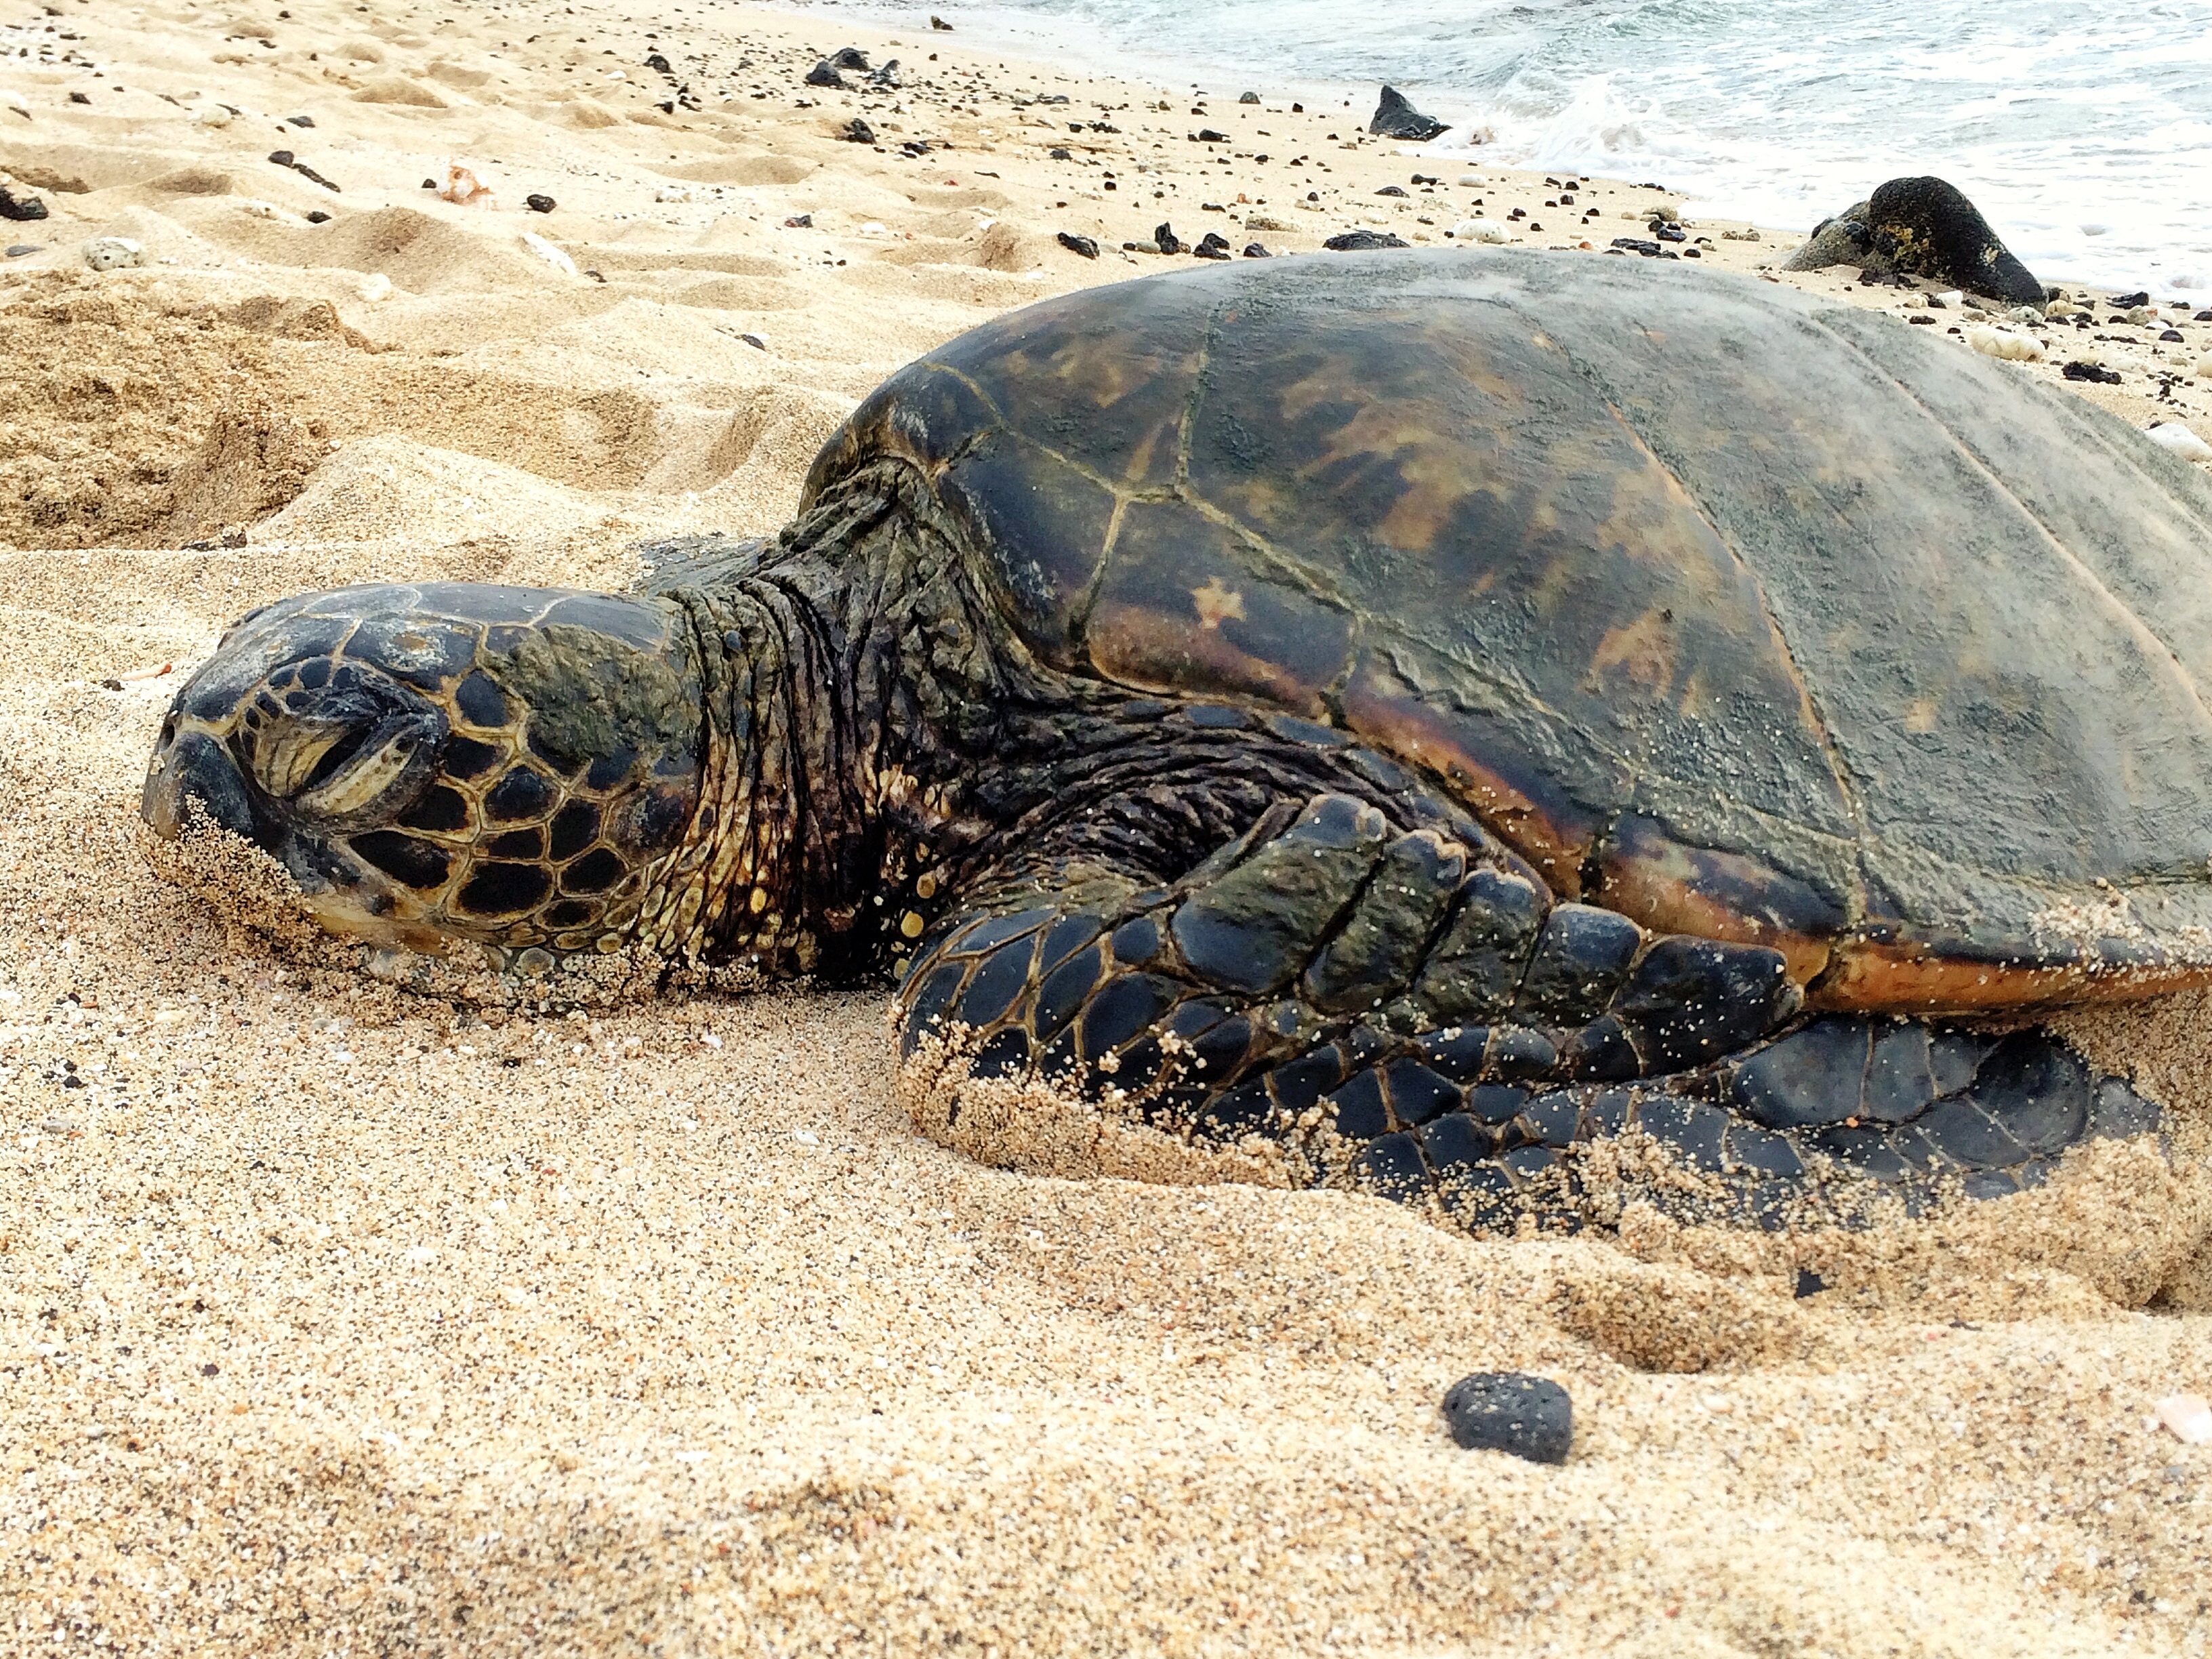
beach, coast, nature, sand, shore, old, animal, wildlife, wild, tropical, brown, turtle, sea turtle, reptile, fauna, zoology, tortoise, vertebrate, giant, big, large, huge, exotic, box turtle, loggerhead, common snapping turtle, emydidae, leatherback turtle